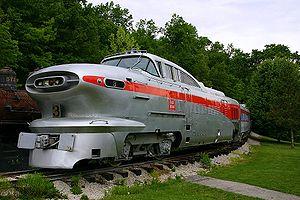
Une locomotive est un véhicule ferroviaire qui fournit l'énergie motrice d'un train. L'adjectif substantivé est originaire du latin loco - « venant d'un lieu », ablatif de « locus », lieu - et du latin médiéval motivus, « qui provoque le mouvement ». Les machines à vapeur loco-motrices ont remplacé les machines à vapeur stationnaires chargées de faire remonter les trains de wagons de marchandises ou de voitures de voyageurs sur les plans inclinés des premières voies ferrées. Celles-ci complétaient la traction hippomobile sur les parties des voies sans déclivité, d'abord dans puis hors des mines, tandis que certains trains avançaient par gravité par exemple pour descendre le charbon des sorties des mines vers les canaux.
L'Aerotrain est un train de voyageurs aérodynamique produit aux États-Unis par General Motors au milieu des années 1950. Il était formé d'une locomotive diesel expérimentale EMD LWT12, couplée à une rame de dix voitures General Motors Corporation de type « coach » modifiées de 40 places. Ces voitures légères, à deux essieux, étaient équipées d'une suspension pneumatique, supposée leur donner un roulement doux mais qui eut l'effet inverse. Ce train était conçu pour une vitesse de croisière de 160 km/h et fut construit seulement en trois exemplaires prototypes. Les deux premiers furent ferraillés en 1966 après avoir terminé leur carrière dans un service de la banlieue de Chicago, le troisième est conservé au Musée des Transports de Saint-Louis.